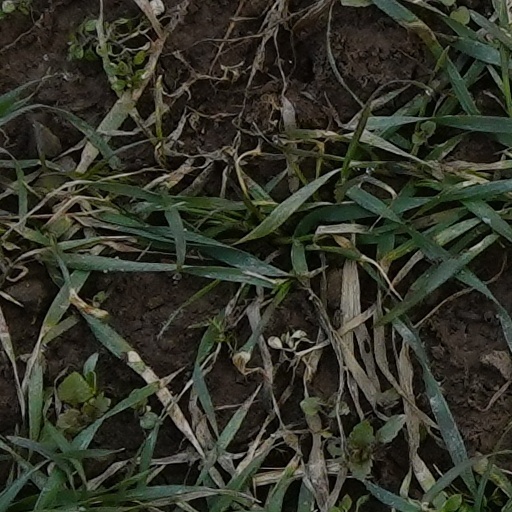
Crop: wheat